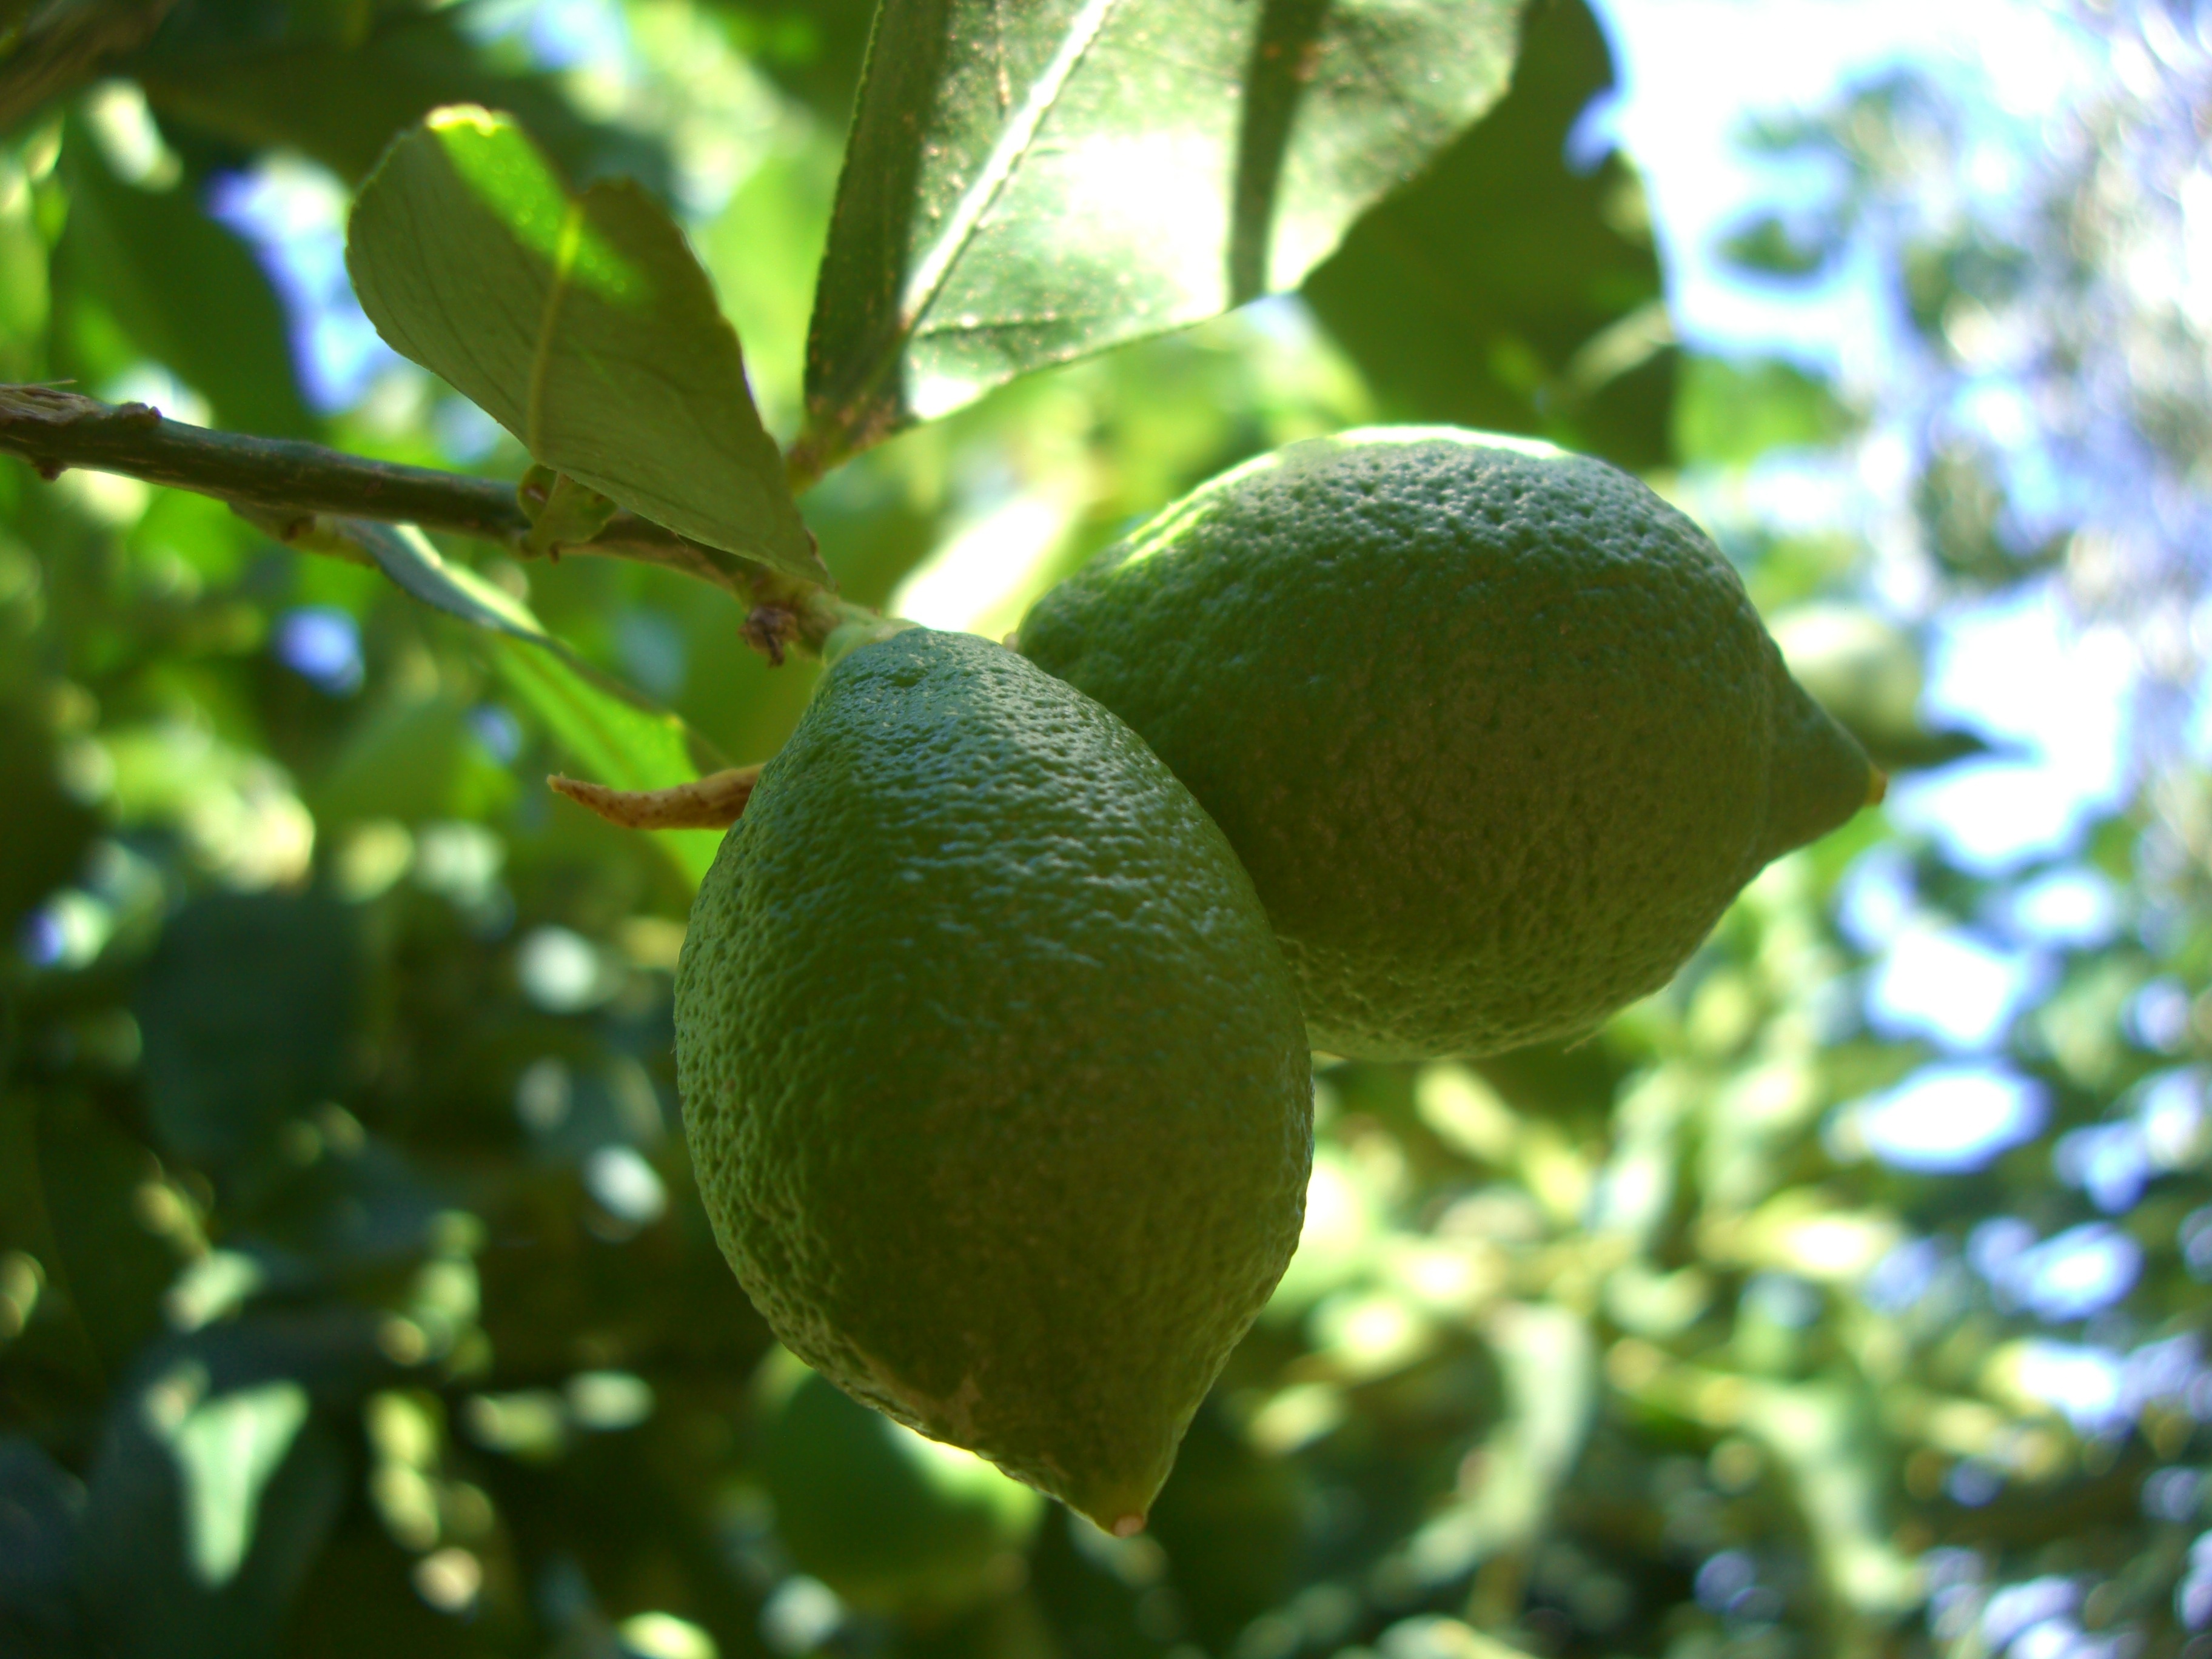
tree, branch, plant, fruit, leaf, flower, food, green, produce, evergreen, italy, lemon, lime, citron, citrus, sicily, flowering plant, bitter orange, land plant